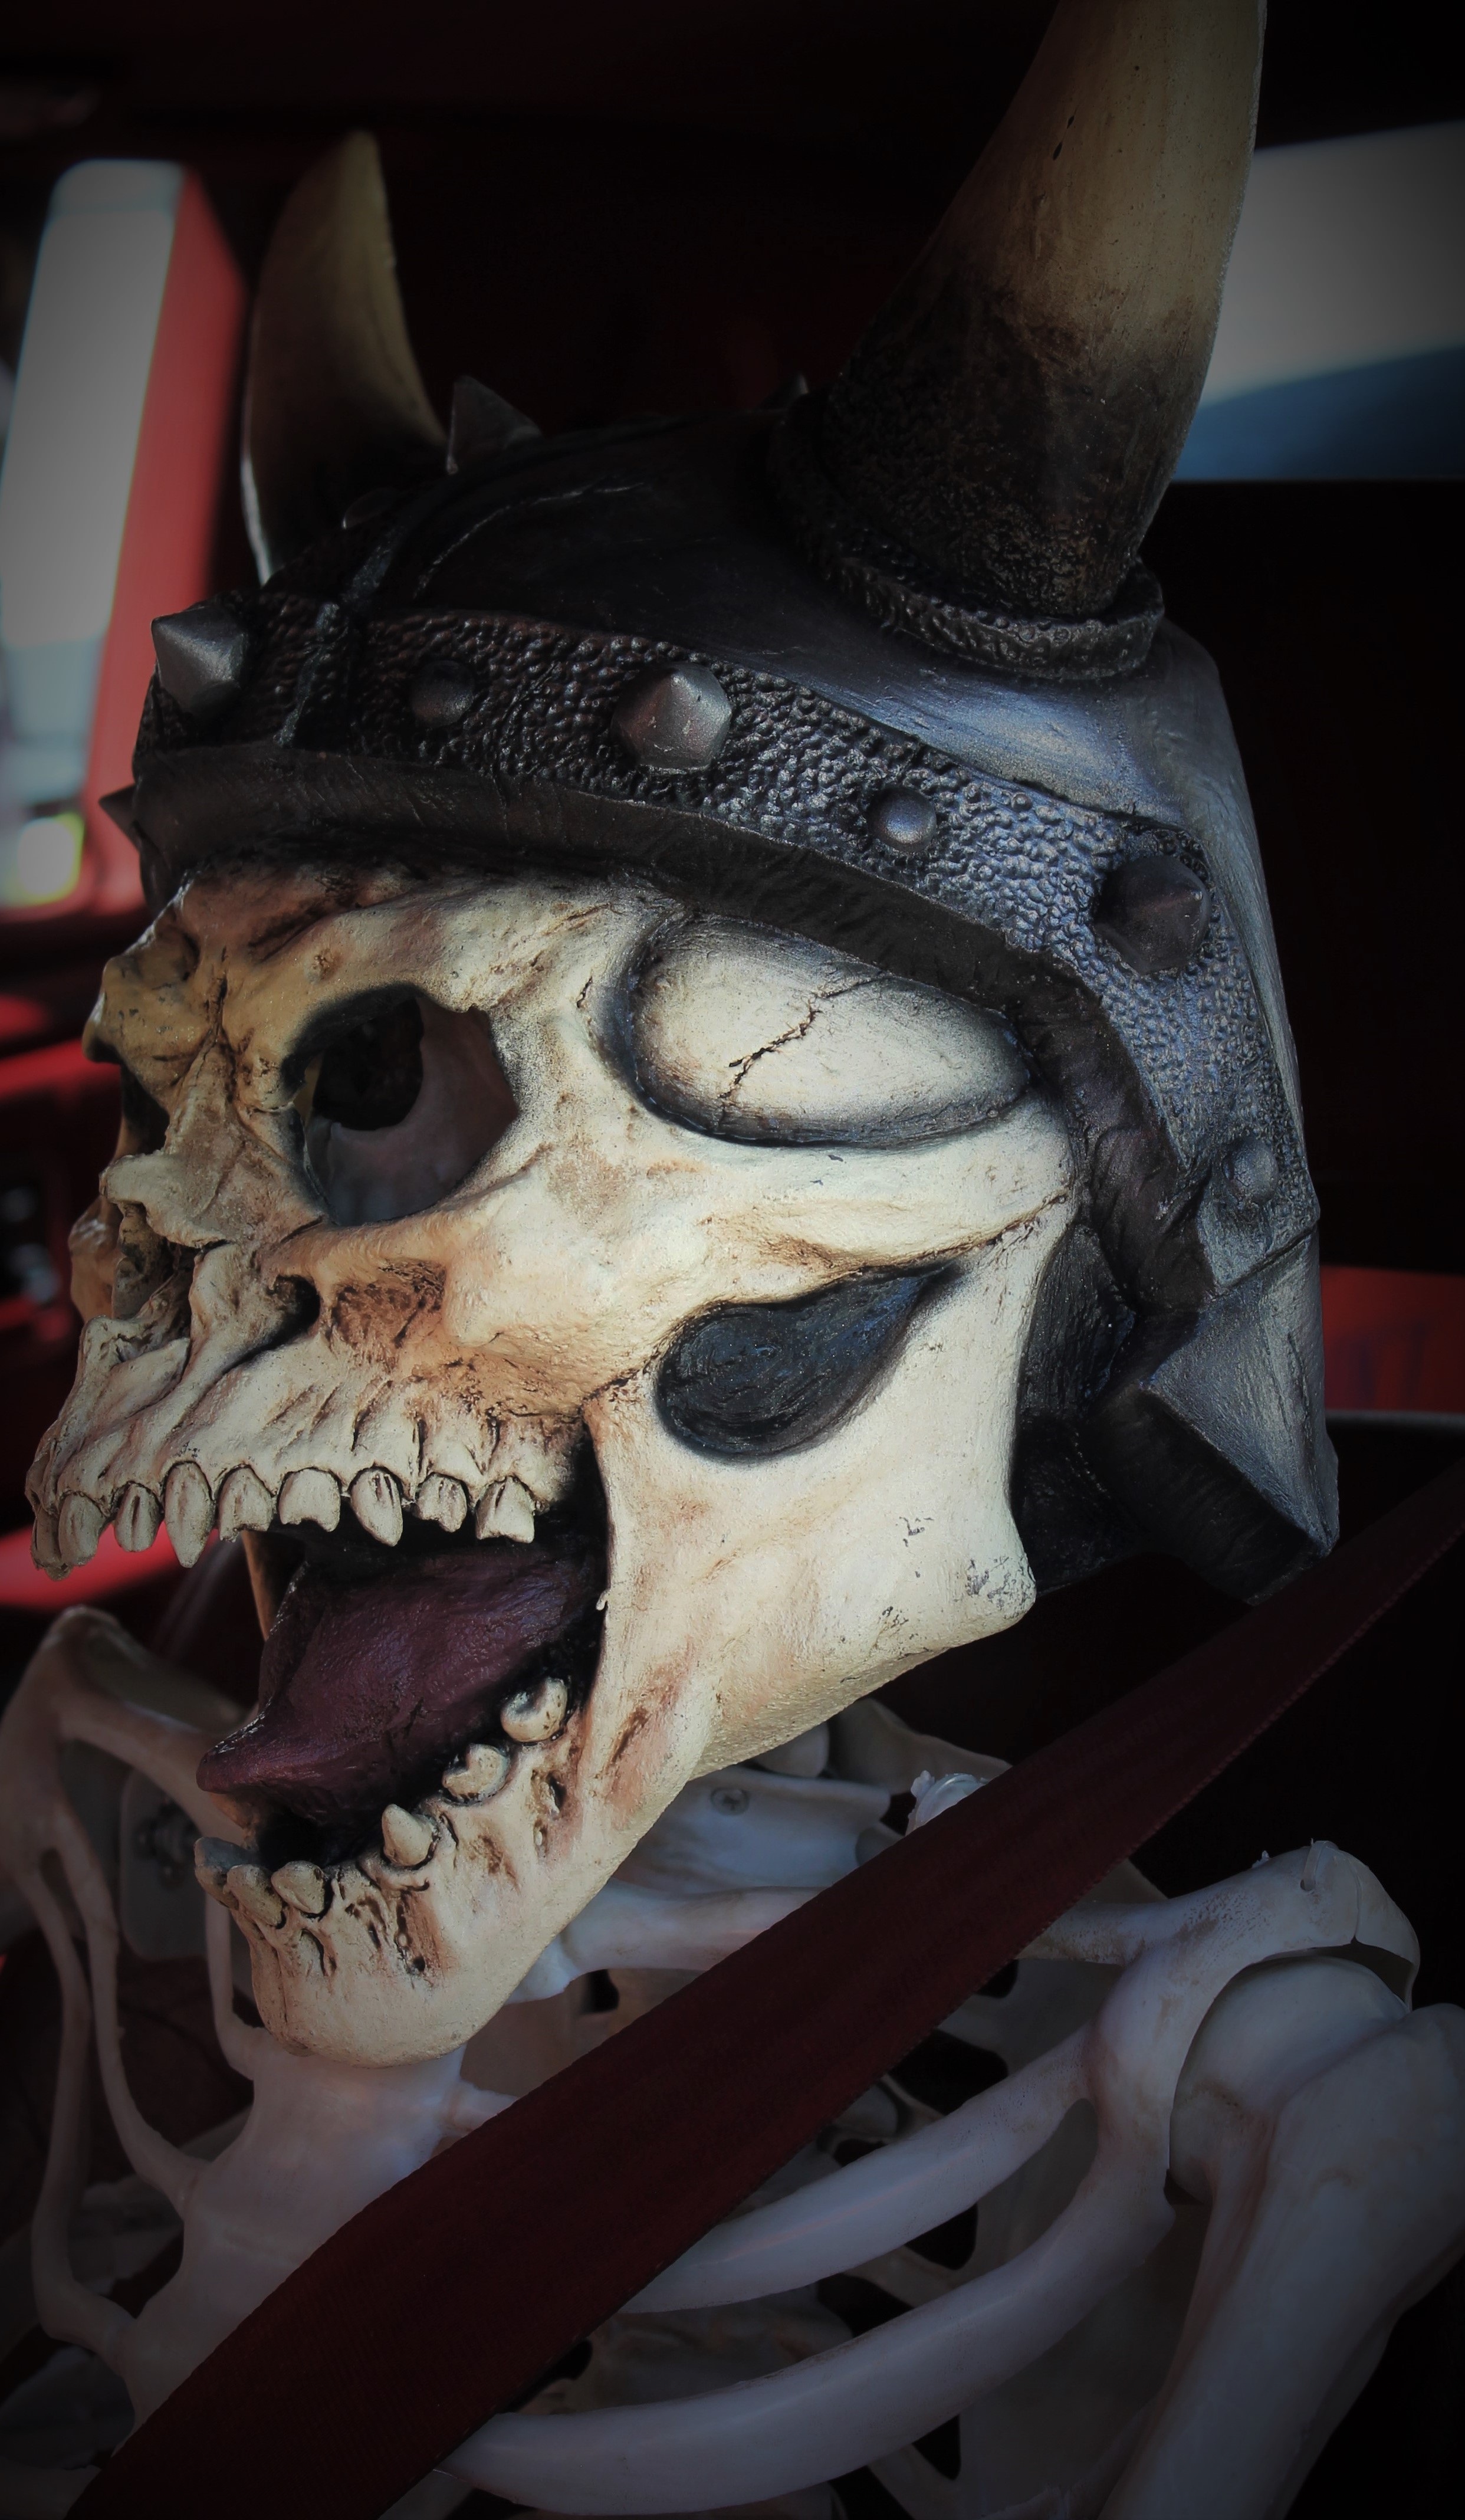
silhouette, spooky, dark, statue, carnival, halloween, holiday, darkness, clothing, dead, death, skull, gothic, bone, sculpture, art, festival, scary, fear, mask, head, monster, creepy, ghost, terror, fantasy, skeleton, horror, carving, haunted, nightmare, costume, medium, viking, haunting, masque, mexican, halloween party, scared, trick or treat, skull face, halloween background, halloween decor, halloween decorations, all hallow's eve, octoberfest, halloween festival, halloween carnival, halloween contest, paranormal, ghost hunter, paranormal investigation, skeleton decoration, terrified, trunk or treat, macabre, mediumship, supernatural, viking helmet, horned hat